14th & 15th century Africa

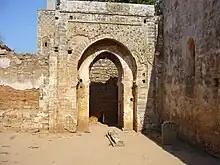
Marinid Tombs at the Necropolis of Chellah

In addition to invasions on the Iberian Peninsula, the Marinids wanted to control the central Maghreb and Ifriqiya. Their first attacks were against the Abdalwadids of Tlemcen, the Marinids immediate neighbours to the east, whom they invade several times. In 1337 Abū al-Ḥasan ʿAlī, one of the Marīnid sultans, tried to restore the Almonad empire. He captured the Tunisia capital of Tilimsān (Tlemcen) but was unable to defeat the Ḥafṣid. But in 1347, Abu-l-Hasan 'Ali ibn 'Uthman also captured Tunis and the Hafsid amir. He later also captured Barqa and Tarablus. During this time the Marinids united all of the Maghrib under one government. This expansion was temporary because the following year, Abu-l-Hasan 'Ali ibn 'Uthman's army was defeated in Kairouan by a coalition of Arab tribes. Eventually, the Near Maghrib and the Middle Maghrib seceded from the Marinid state when weak rulers rose to power causing it to return to its original borders. These military campaigns depleted the resources of the Marinid dynasty and led to a state of anarchy.